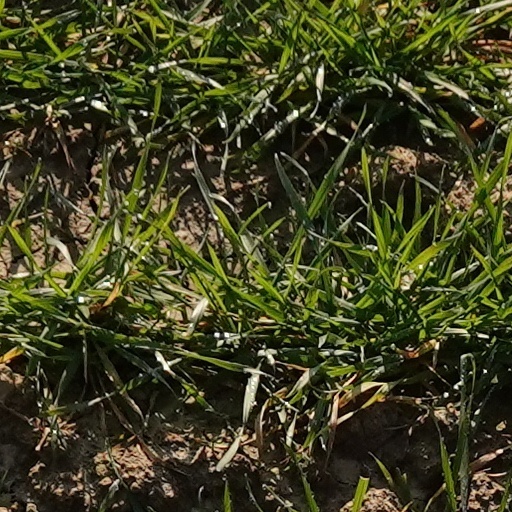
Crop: wheat